Andre Fluellen

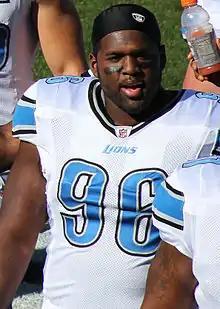
Fluellen with the Detroit Lions in 2011

Andre Fluellen (born March 7, 1985) is an American former professional football defensive tackle. He played college football at Florida State and was selected in the third round of the 2008 NFL draft by the Detroit Lions.